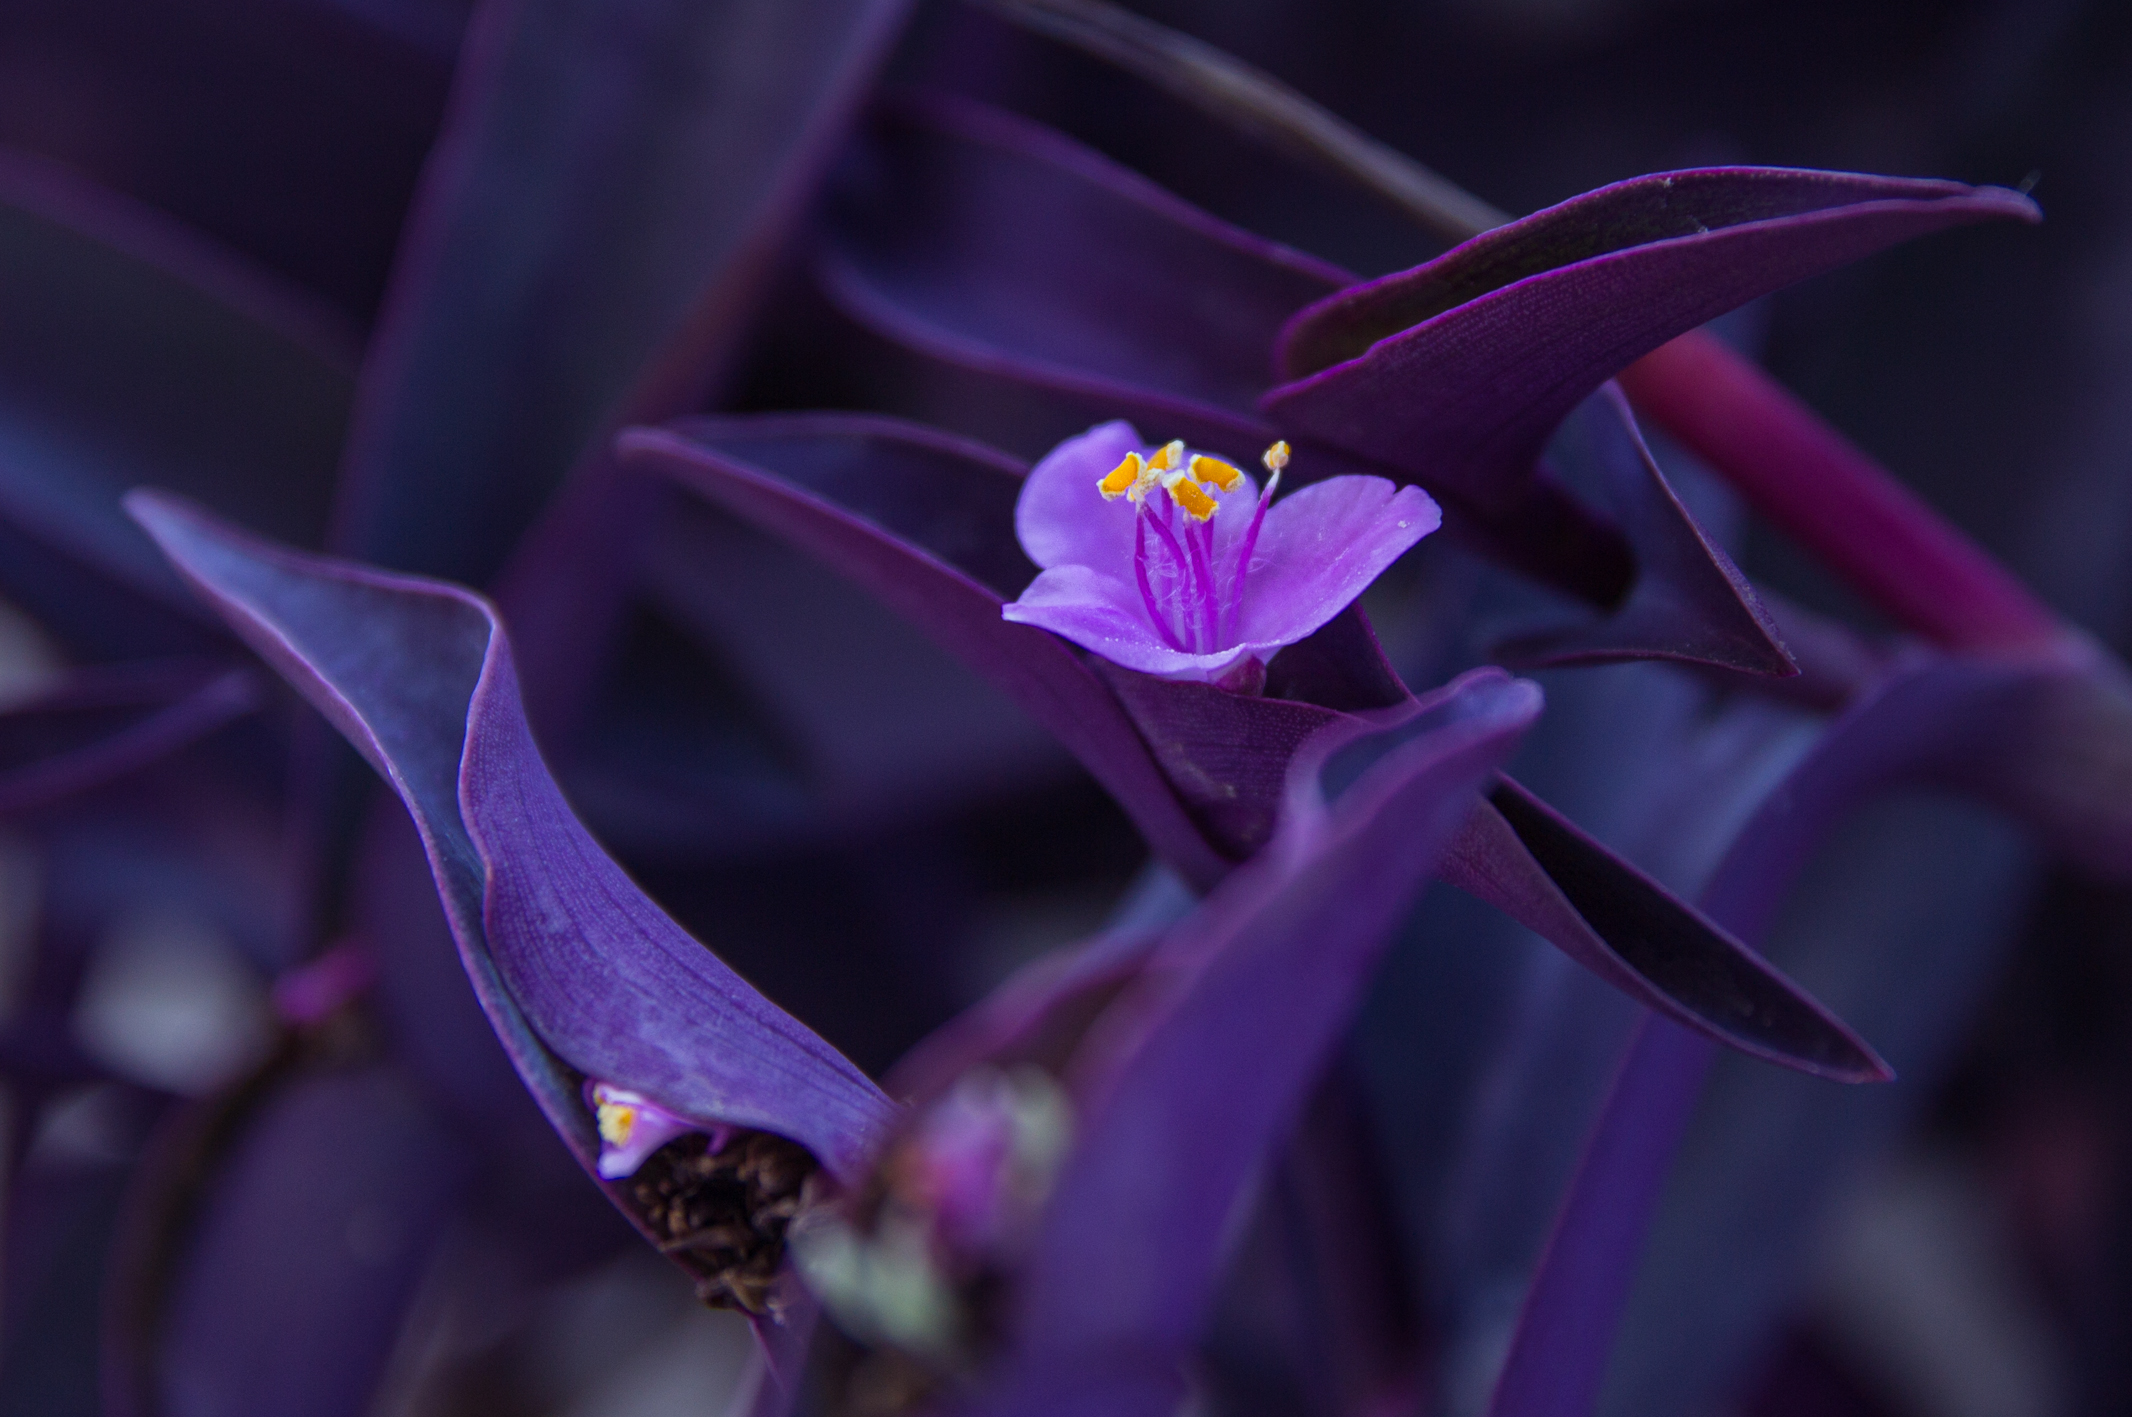
flower, purple, blue, flora, violet, plant, macro photography, close up, petal, wildflower, iris family, spring, computer wallpaper, iris, pollen, violet family, crocus, viola, blossom, plant stem